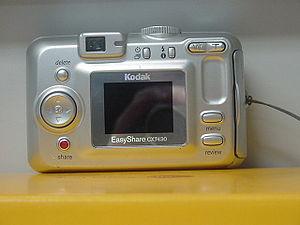
Le Kodak EasyShare CX7430 est un appareil photographique numérique de type compact fabriqué par Kodak.